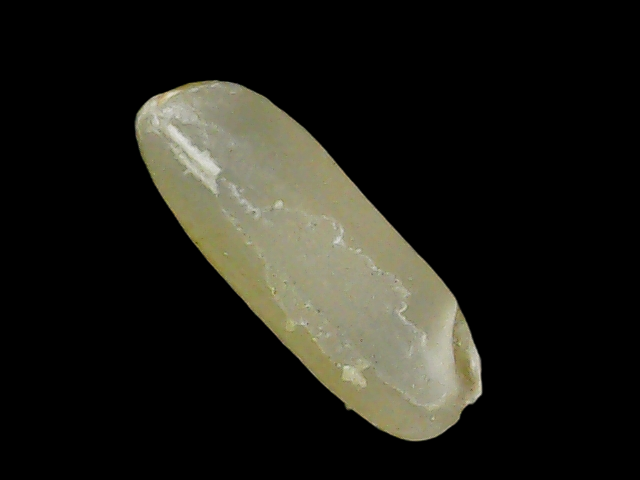
Rice variety: Binadhan11